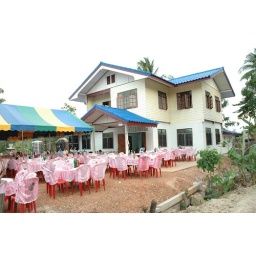
Dining tables with Sa's house in the background